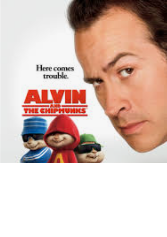
Portrait style: Cartoon Portrait